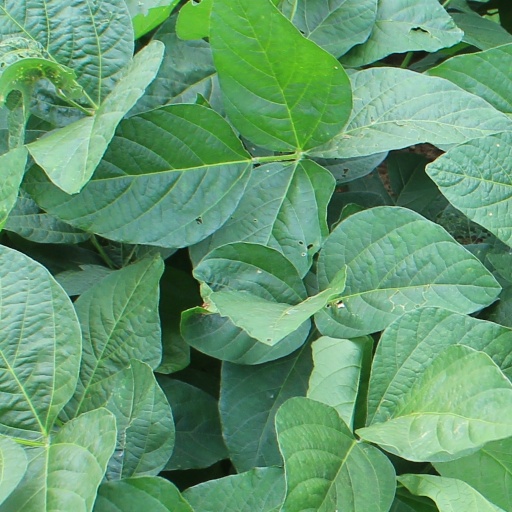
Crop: soybean